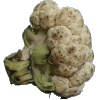
Label: cauliflower